Answer in natural language. Considering the relative positions, is black wheeled office chair above or below Doorframe? Choose between the following options: below or above
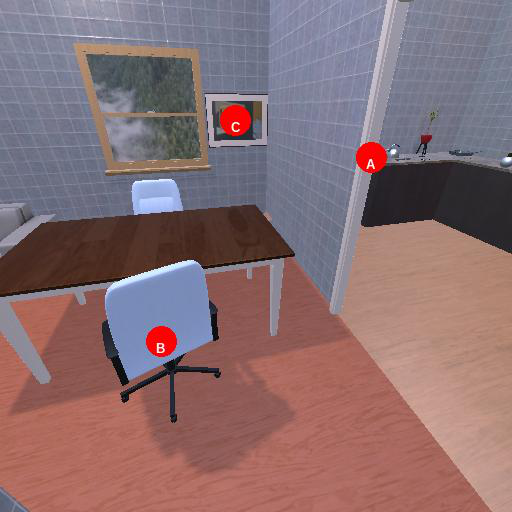
<answer>above</answer>